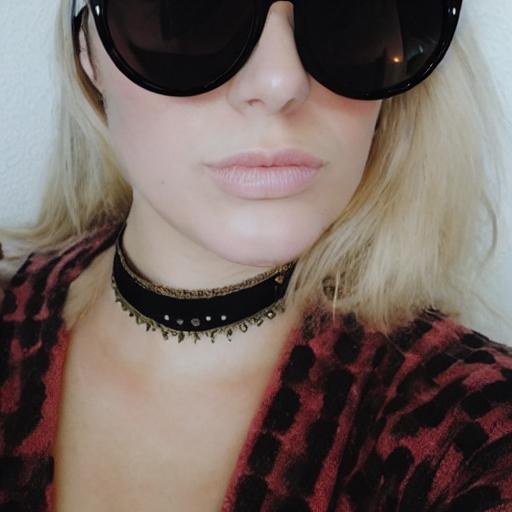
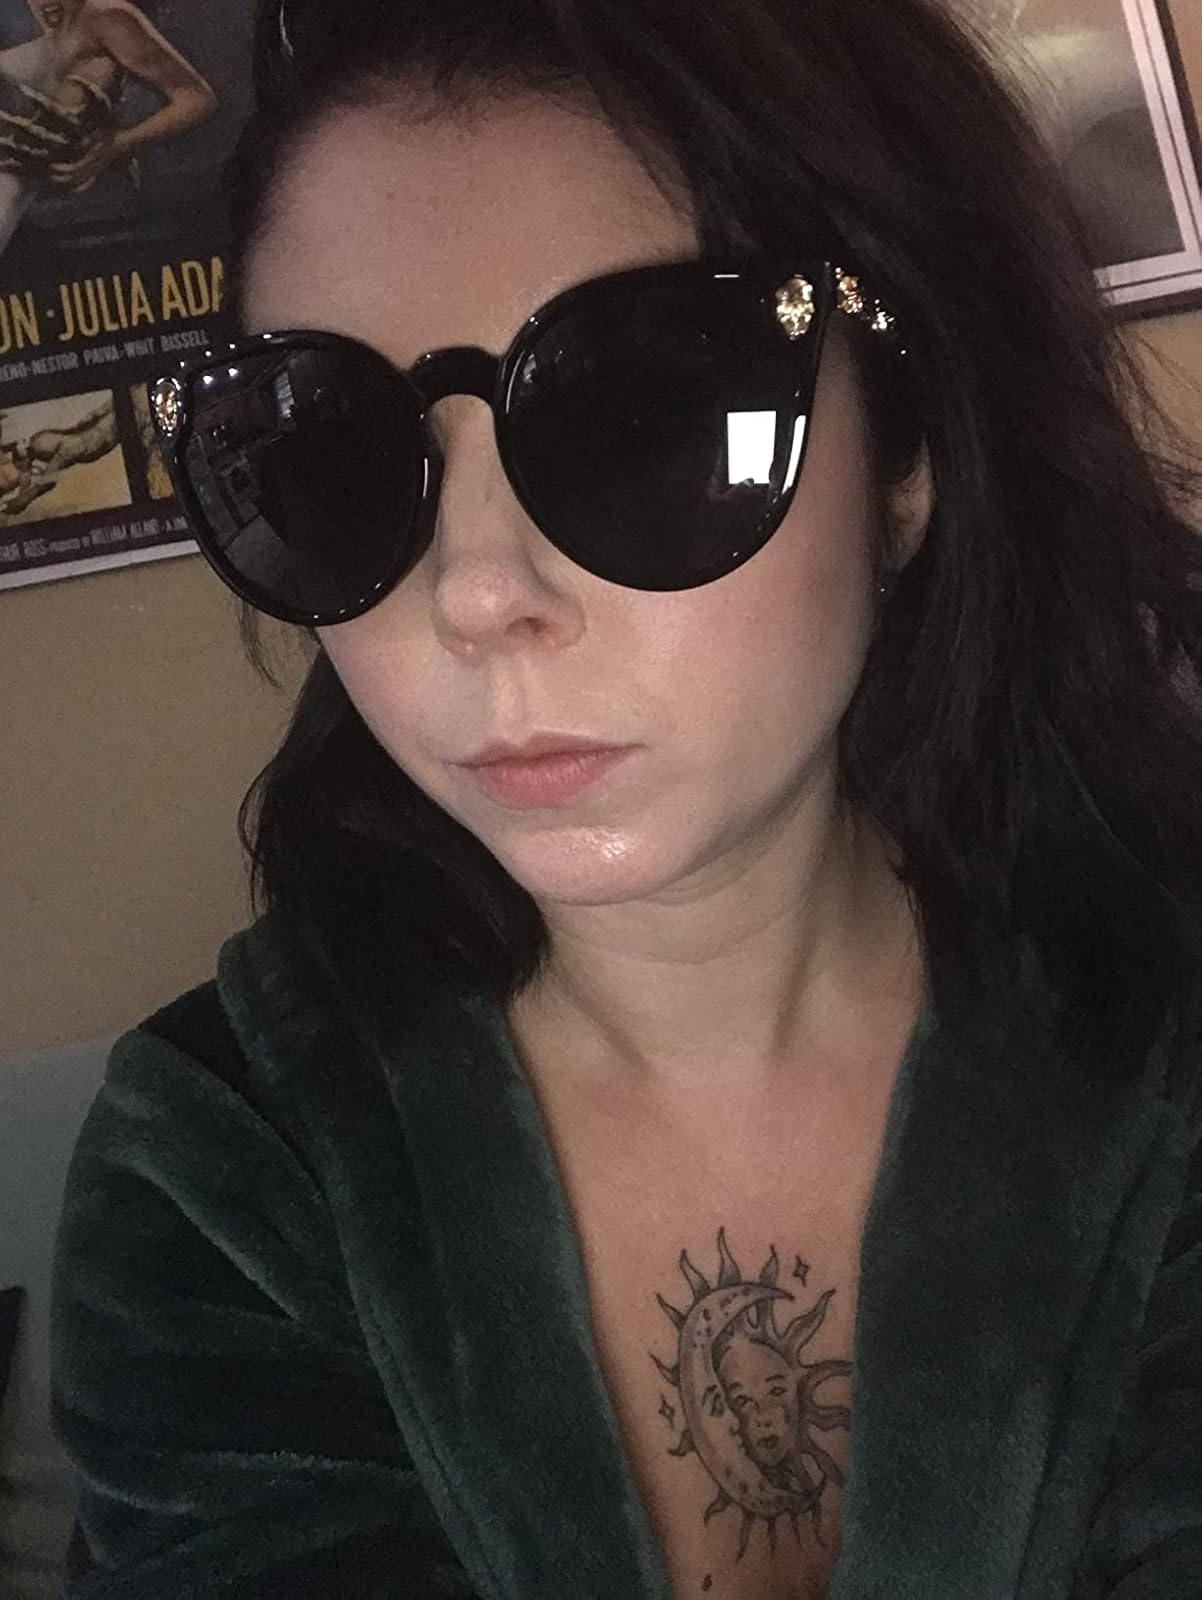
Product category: accessories_sunglasses
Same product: no